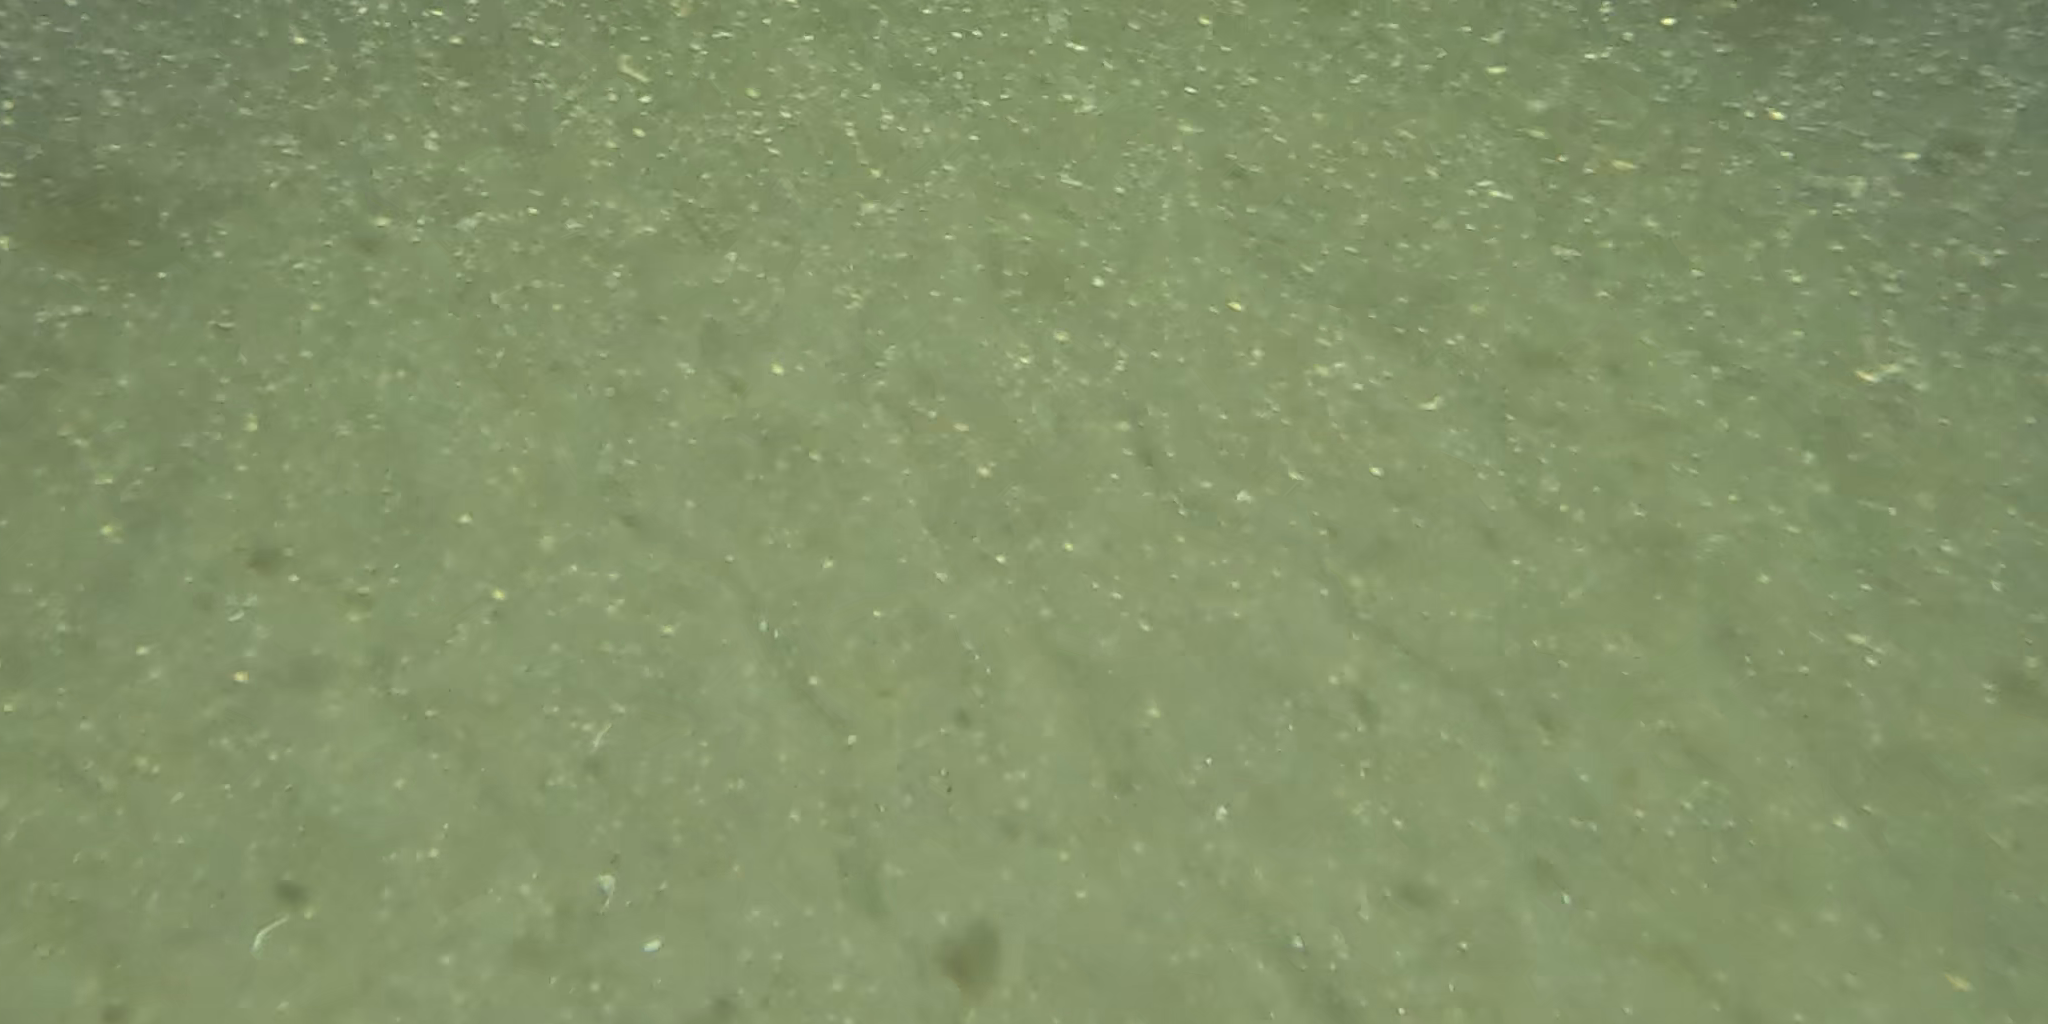
Seabed habitat: sand